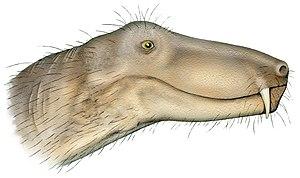
Herpetoskylax est un genre éteint de biarmosuchiens qui existait en Afrique du Sud. L'espèce type est Herpetoskylax hopsoni. Il a vécu à la fin du Permien.